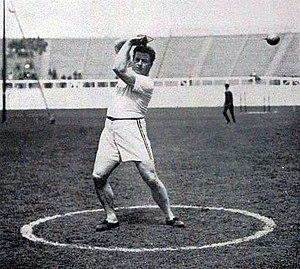
John Flanagan, victorieux du lancer du marteau aux JO de 1908
John Jesus Flanagan était un athlète américain d'origine irlandaise.